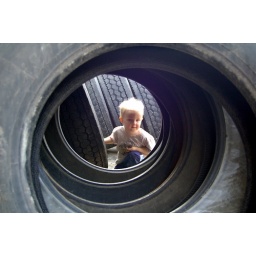
Grandson playing peek a boo in the field of truck tires at his Dad's shop.